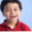
Label: boy